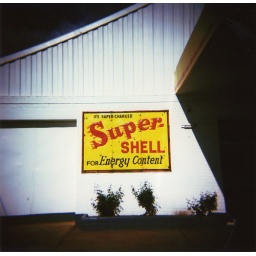
vintage sign on the wall of an old garage in York, WA. Holga + Fuji Velvia 100